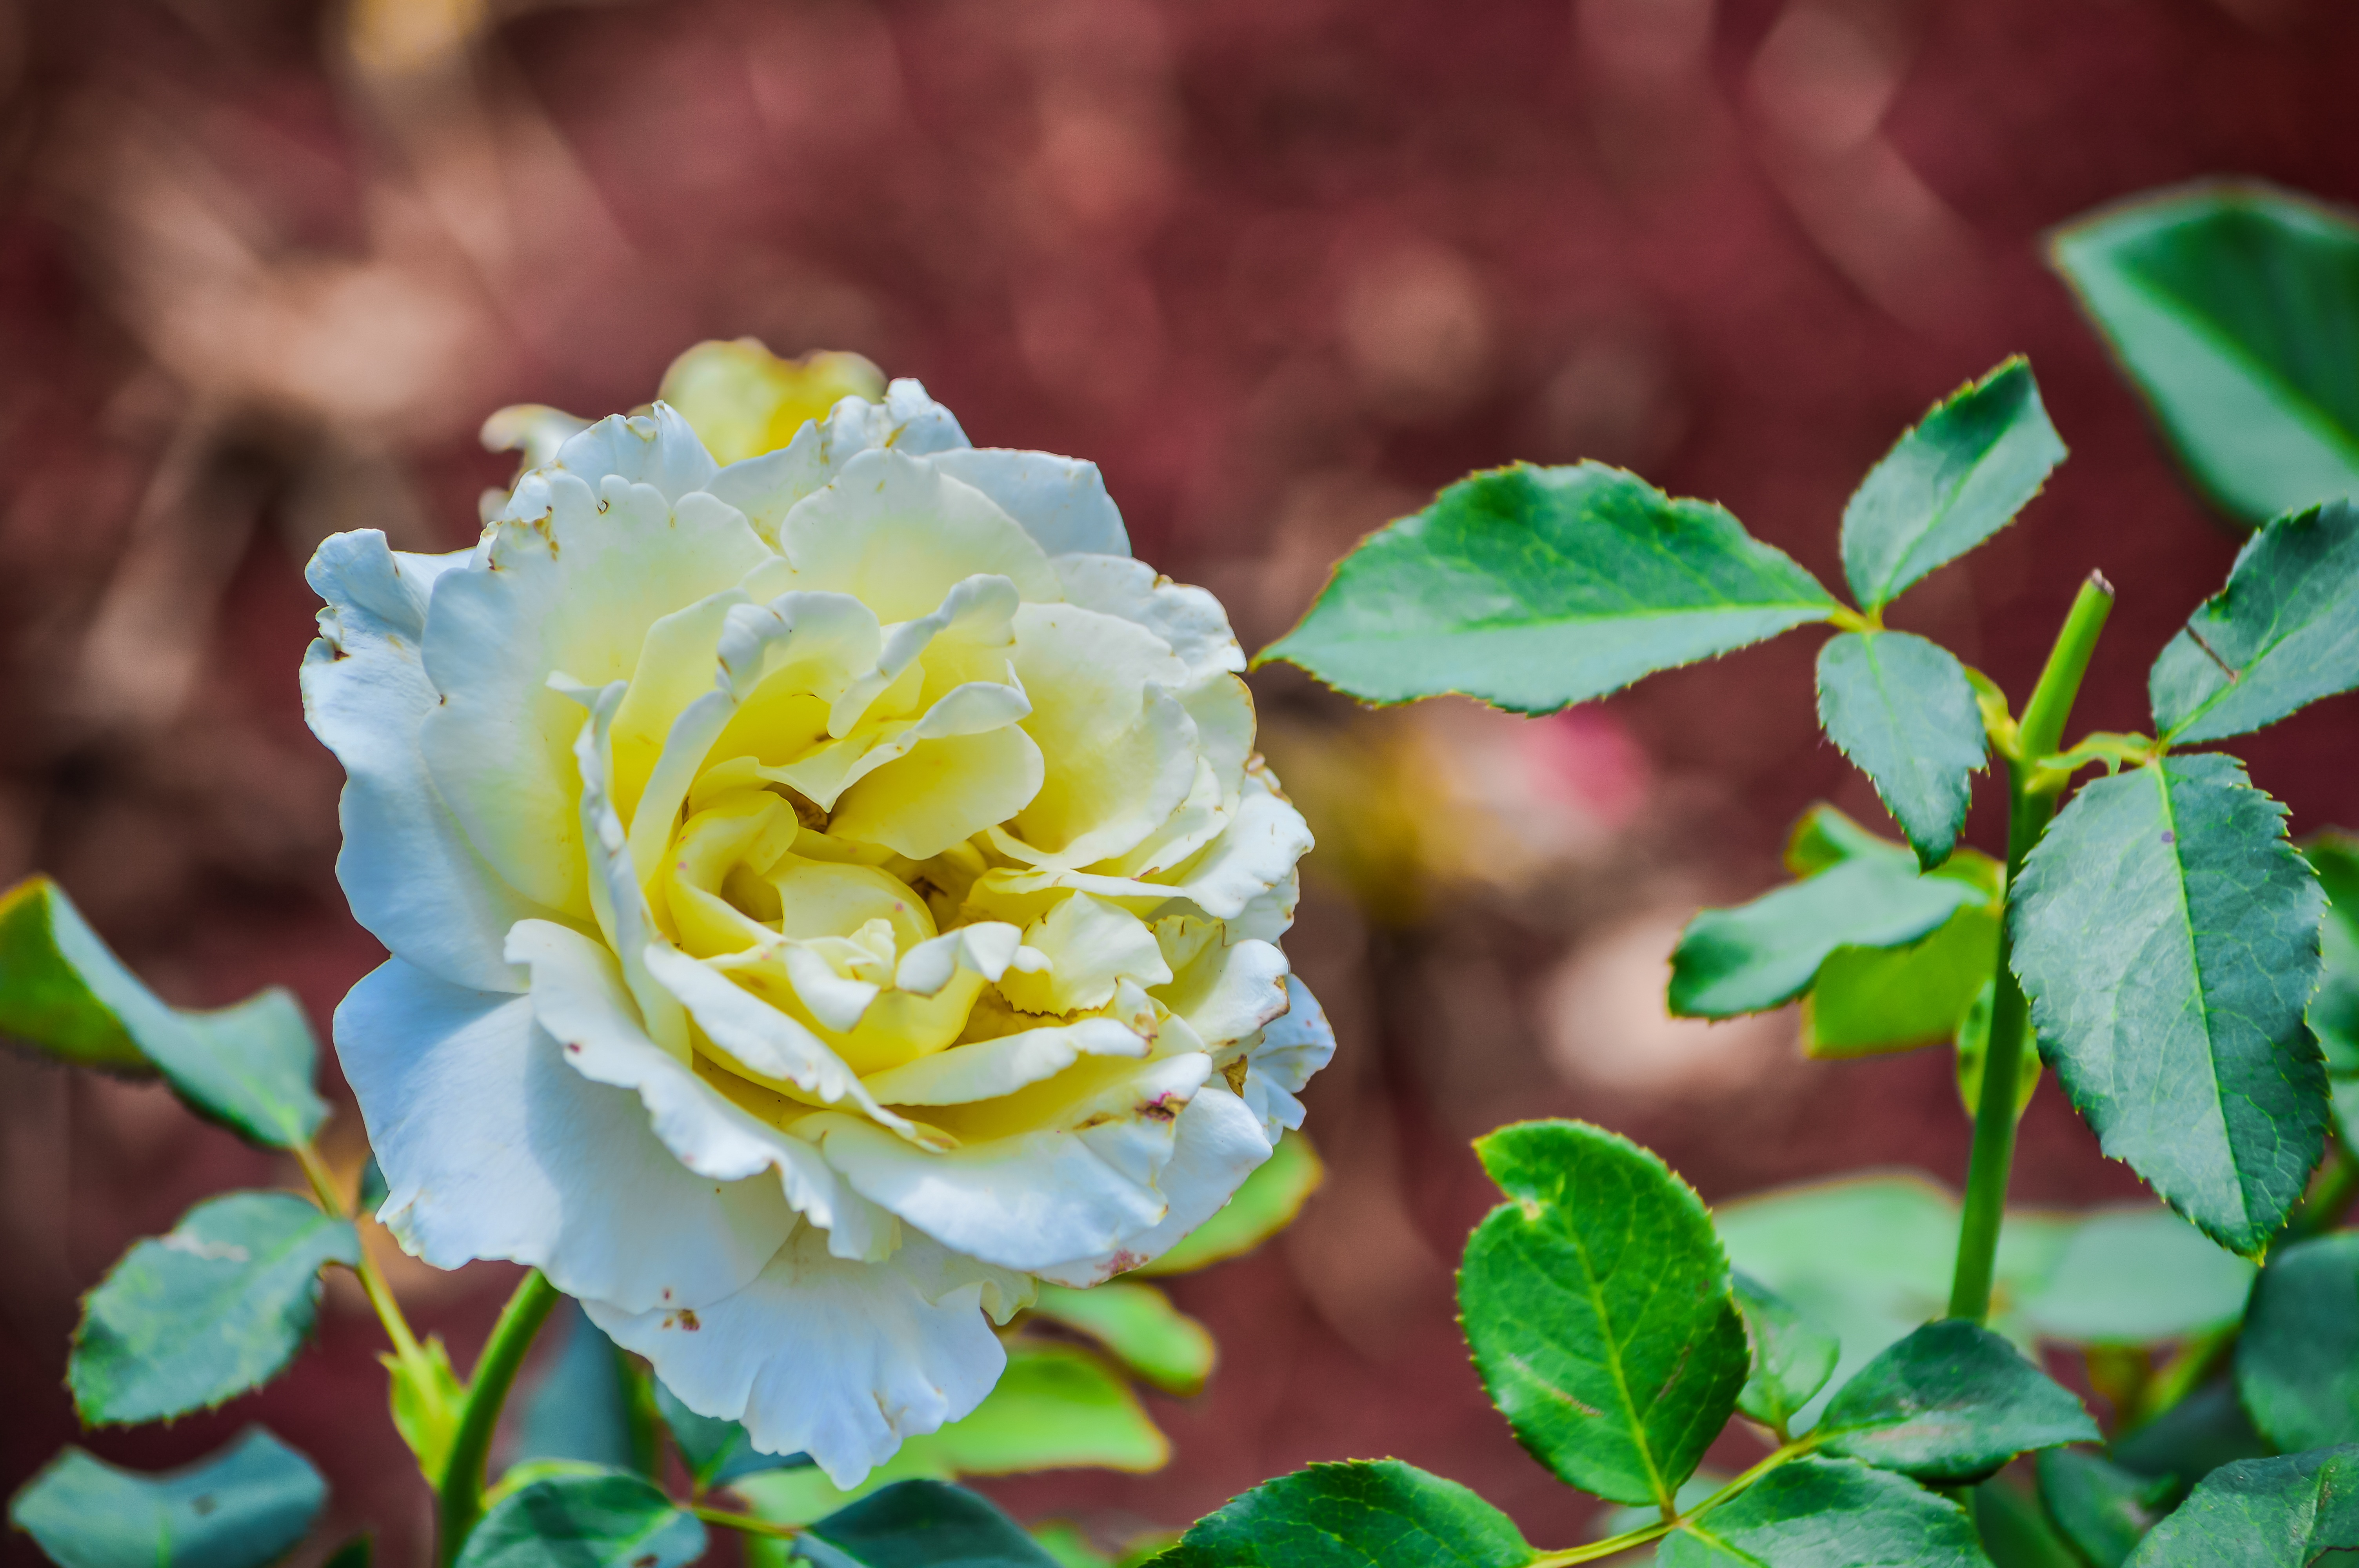
nature, blossom, bokeh, plant, white, leaf, flower, petal, floral, love, bouquet, rose, green, red, color, space, fresh, romantic, botany, yellow, pink, flora, close up, background, design, beauty, beautiful, day, valentines, macro photography, flowering plant, garden roses, rose family, land plant, rose order